260th Infantry Division (Wehrmacht)

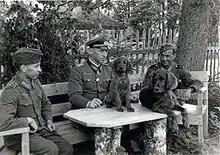
Walther Hahm, twice commander of the 260th Division during 1942/43 (photographed in May 1943).

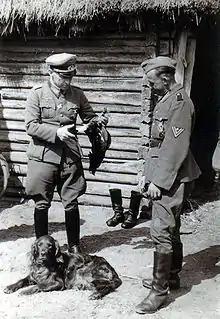
Walther Hahm during his time as commander of the 260th Division, pictured in the Soviet Union

In 1942, the third battalions of each of the three divisional regiments were dissolved due to casualties, downgrading the division from nine to six battalions across three regiments.